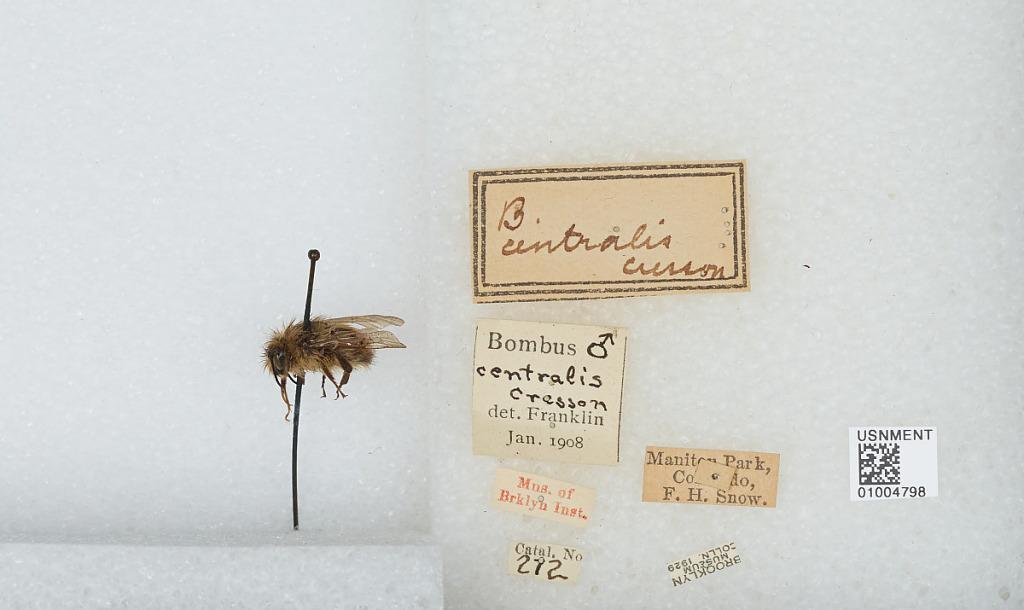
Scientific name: Bombus (Pyrobombus) centralis Cresson
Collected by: F. Snow
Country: United States
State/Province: Colorado
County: Teller
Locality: Manitou Park
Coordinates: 39.0872, -105.098
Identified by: Franklin